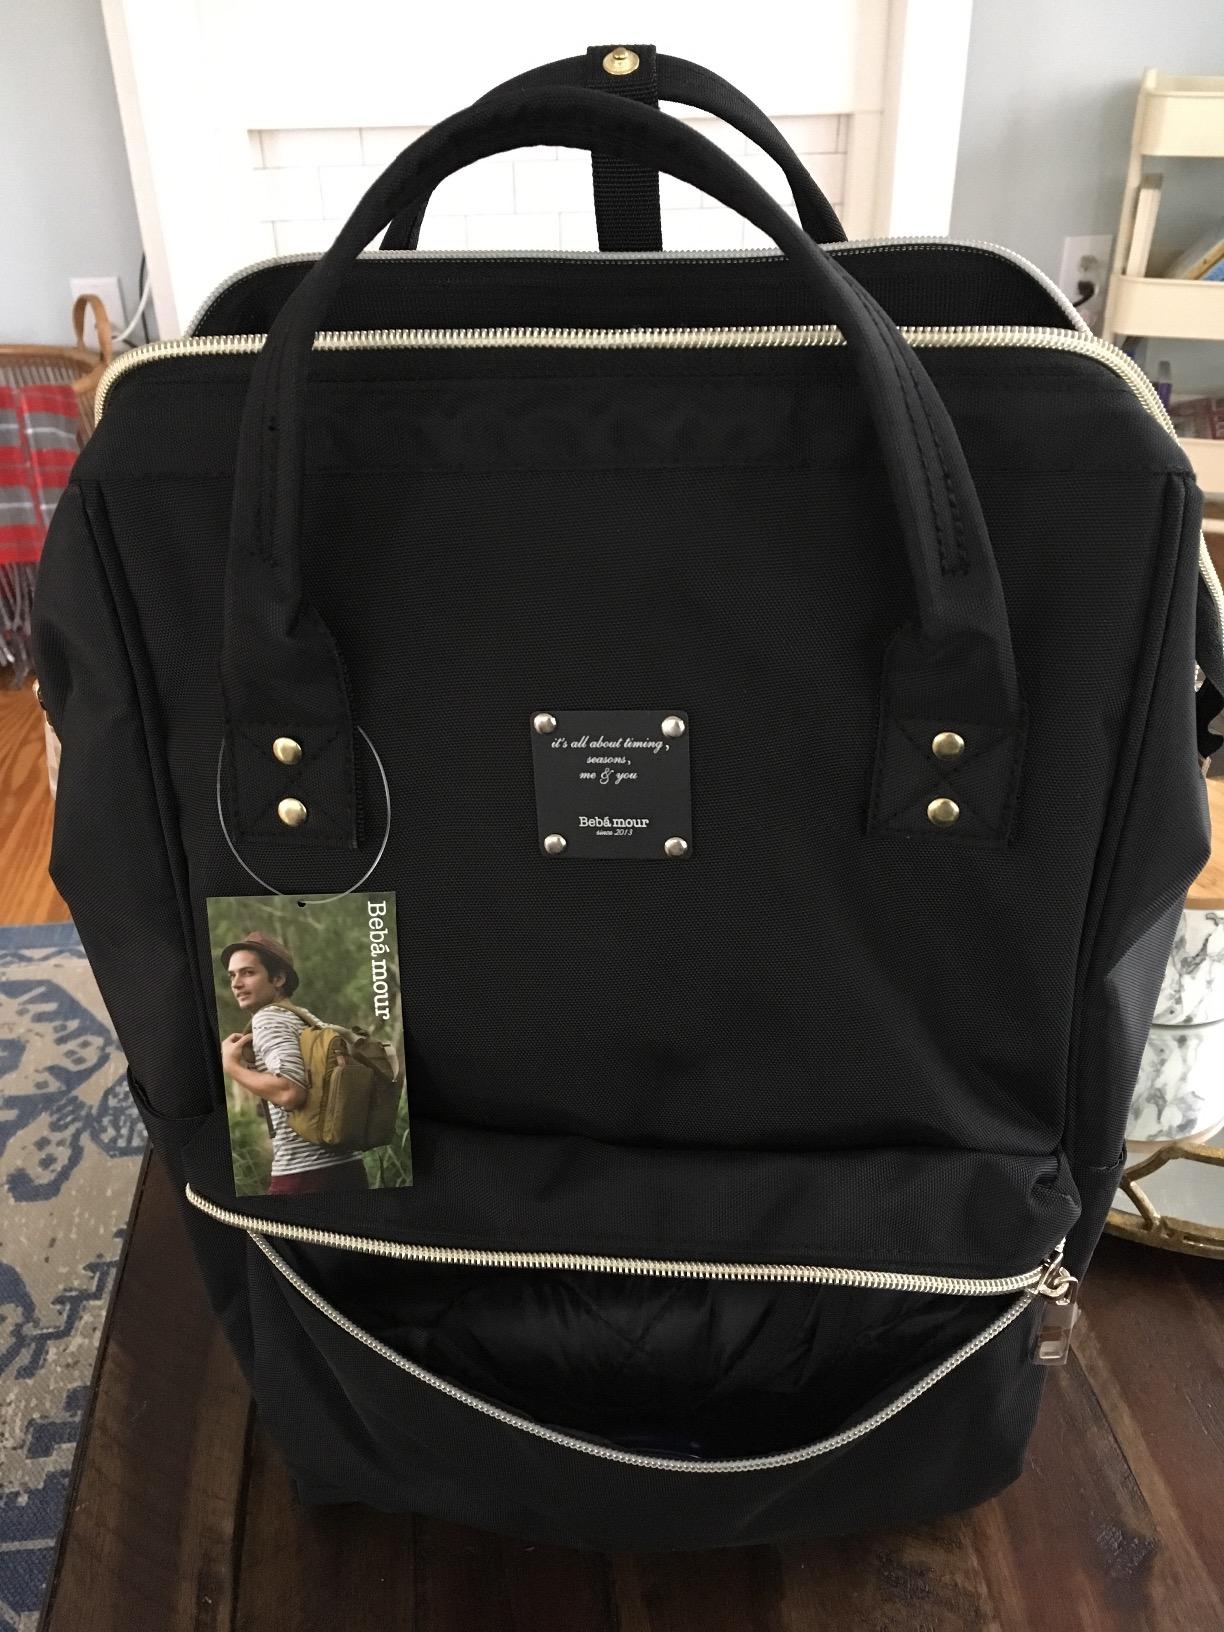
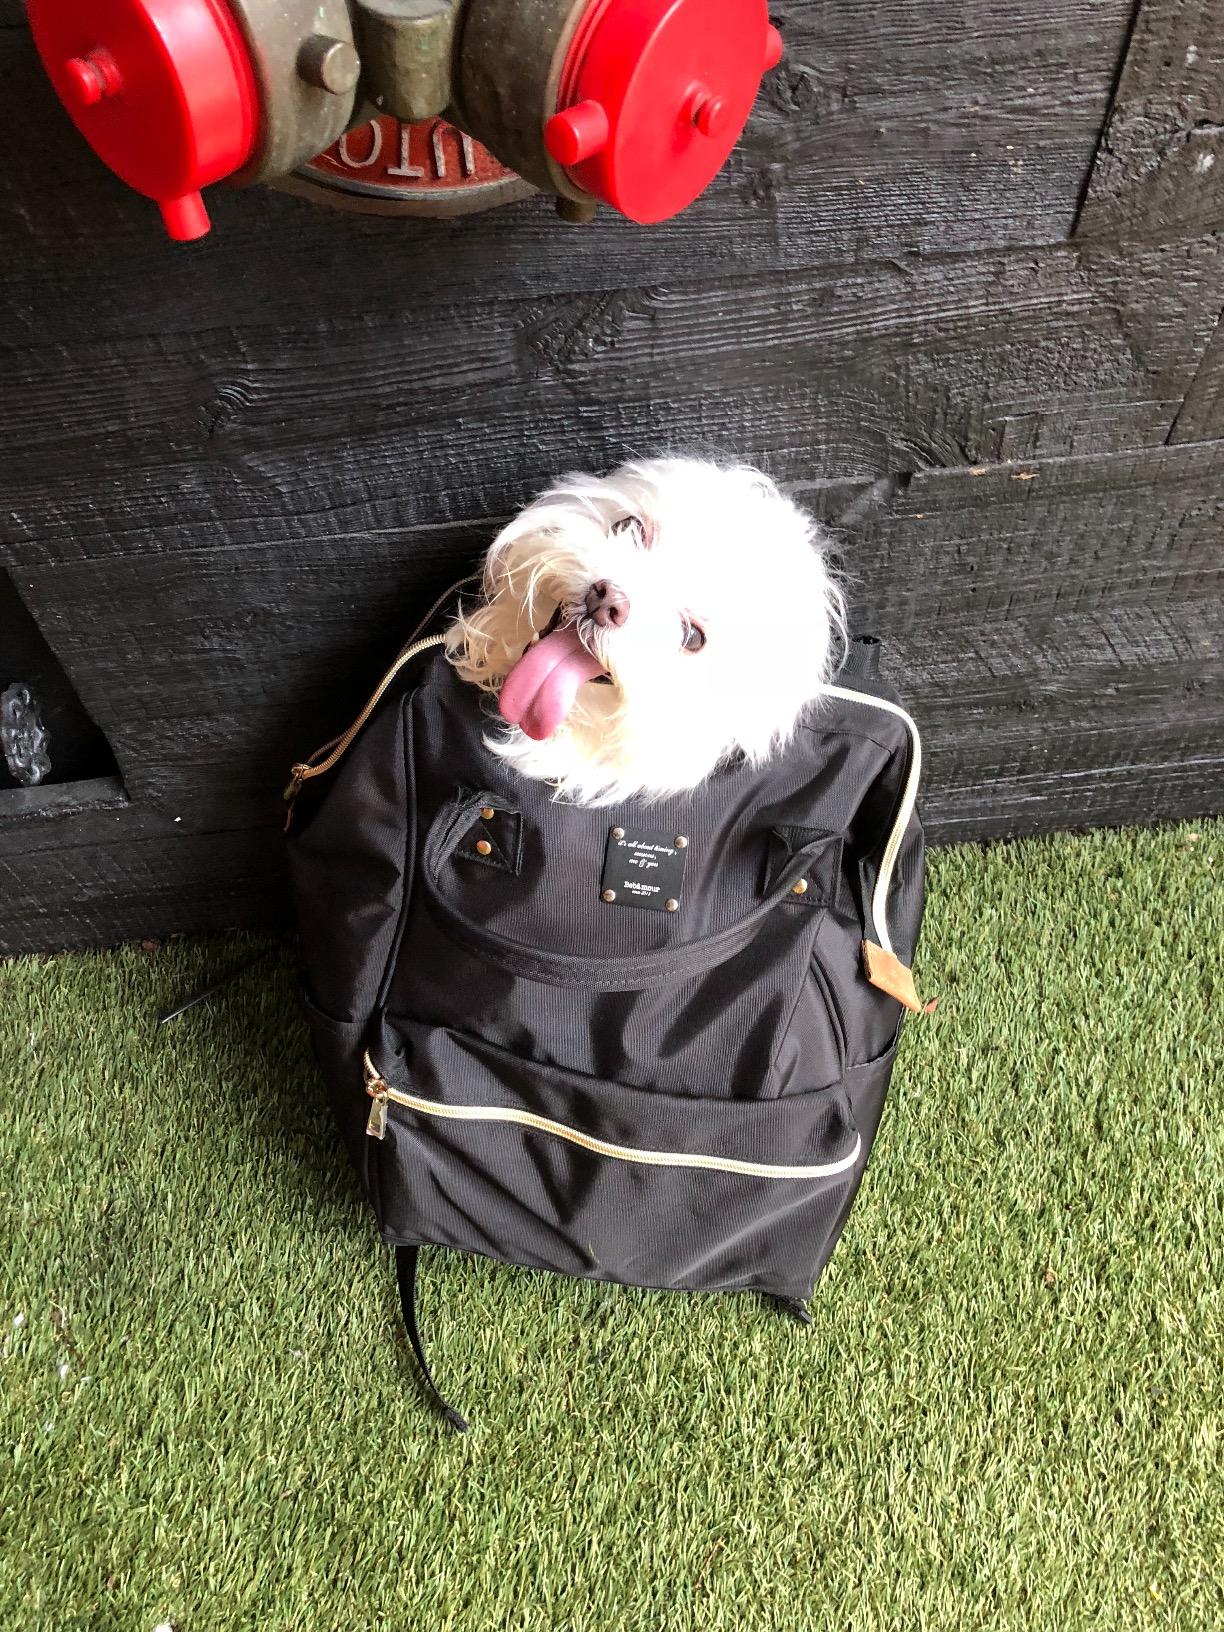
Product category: bag
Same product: yes